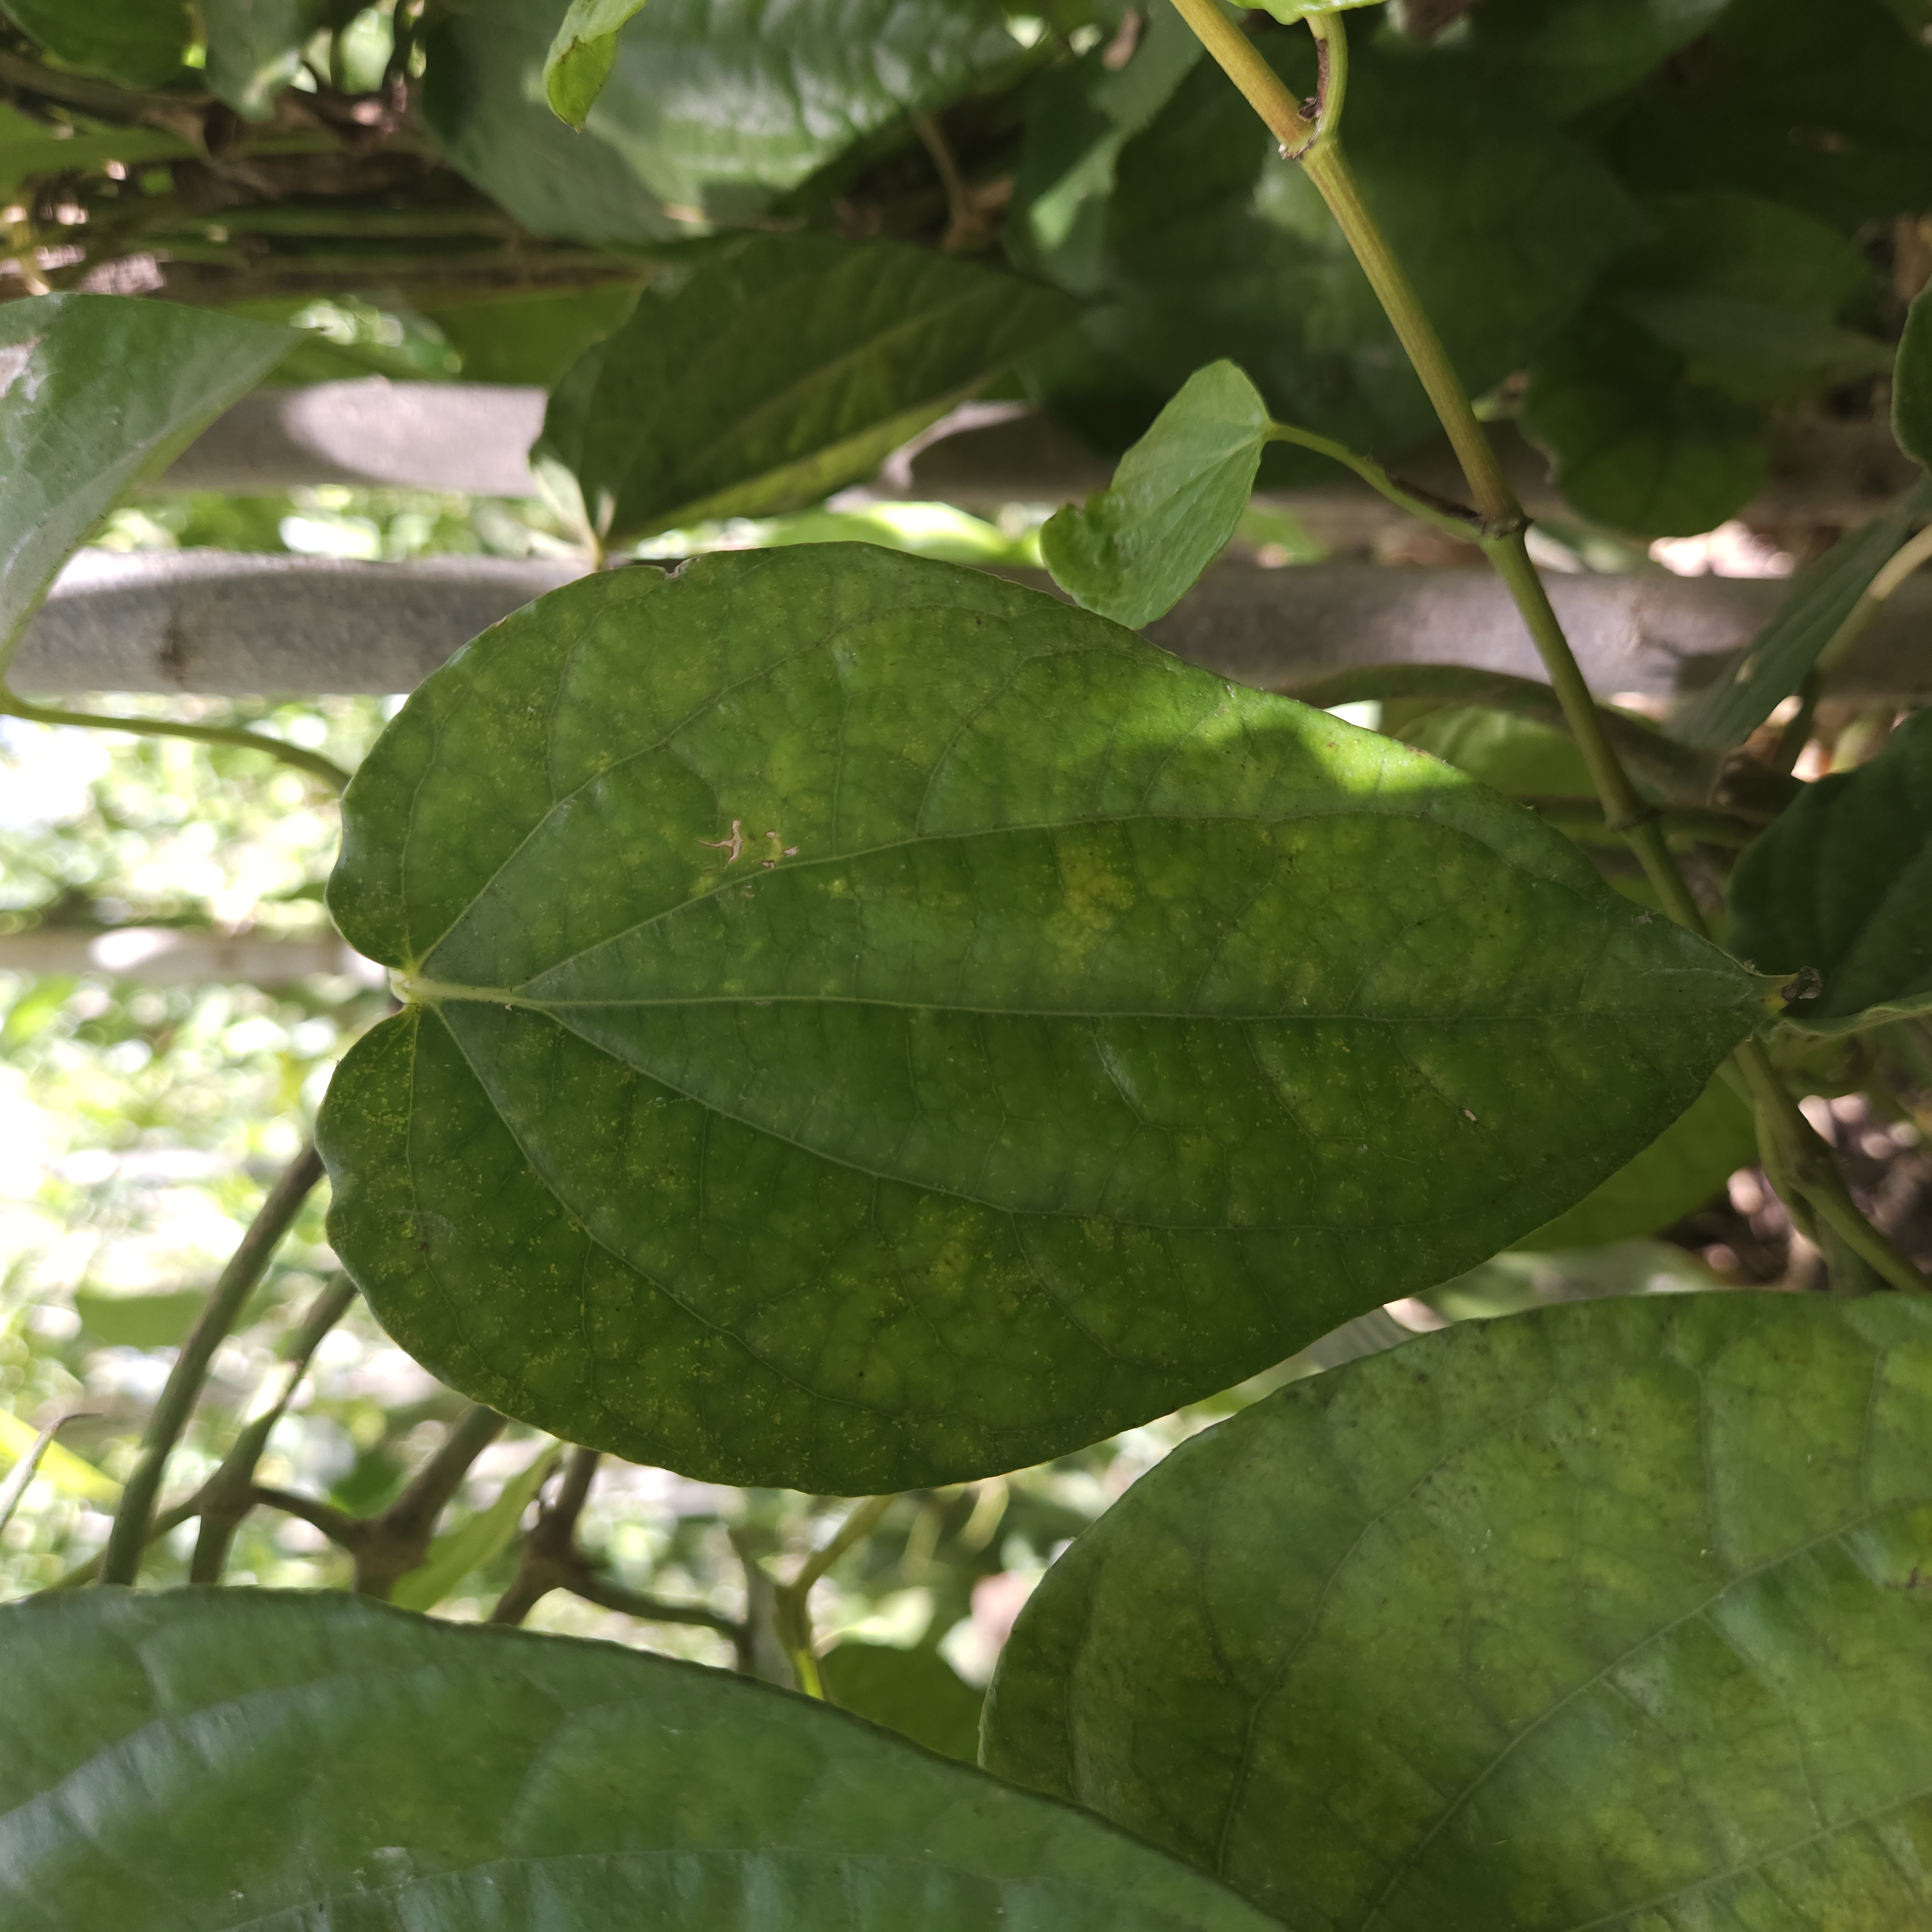
Label: Healthy